Vicente Pérez (footballer)

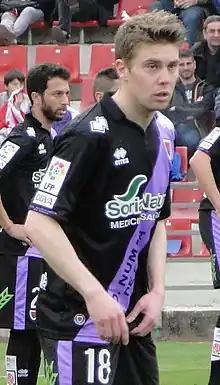
Pérez with Numancia in 2015

Vicente Pérez Madrid (born 11 July 1986 in Aspe, Province of Alicante) is a Spanish footballer who plays as a midfielder.